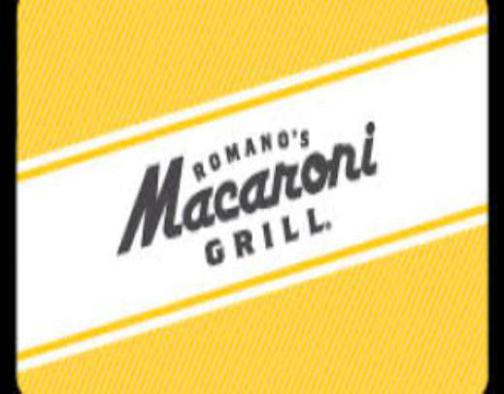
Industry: Food